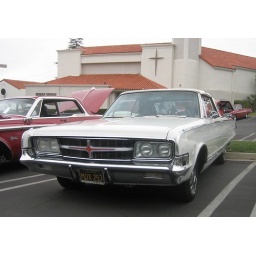
At Peppermint Frosty Car Show. Strange similarity between the Chrysler's grill cross and the church's cross on the wall in the background.